2020–21 Bengaluru FC season

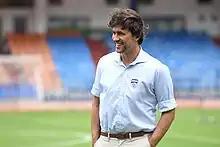
Carles Cuadrat, Bengaluru FC's head coach for 2020–21 season

After poor outings during the ongoing season, on 6 January 2021, it was announced that Carles Cuadrat and Bengaluru FC decided to mutually part ways. Naushad Moosa, the assistant coach and the head coach of Bengaluru FC B, was appointed as a caretaker coach. Soon after the departure of Carles, the fitness coach Mikel Guillen too parted ways with the club.